Bonner Springs, Kansas

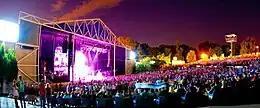
Azura Amphitheater (2015)

Bonner Springs is home to the Azura Amphitheater, first opened in 1984 as the Sandstone Amphitheater. This open-air venue can seat approximately 18,000 guests, including 3,100 private box and reserved seats, with a large grass lawn area at the rear of the amphitheater. The venue has undergone several renovations, including an improved layout for seating, and state-of-the-art, updated sound and video systems.